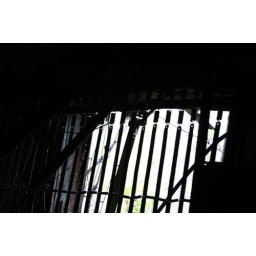
Old bed springs propped up against a window